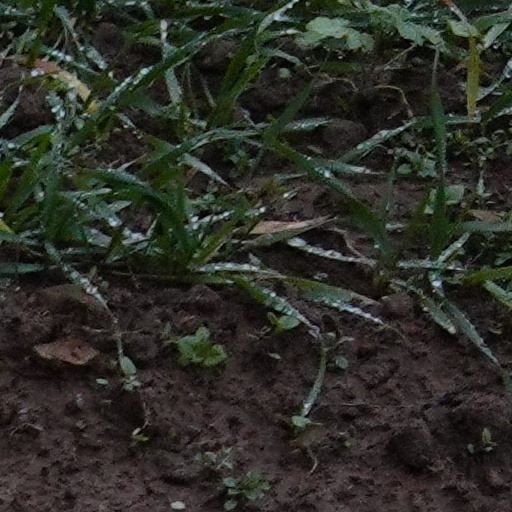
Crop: wheat